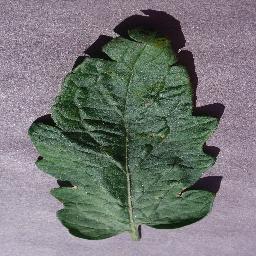
Label: Tomato___Target_Spot